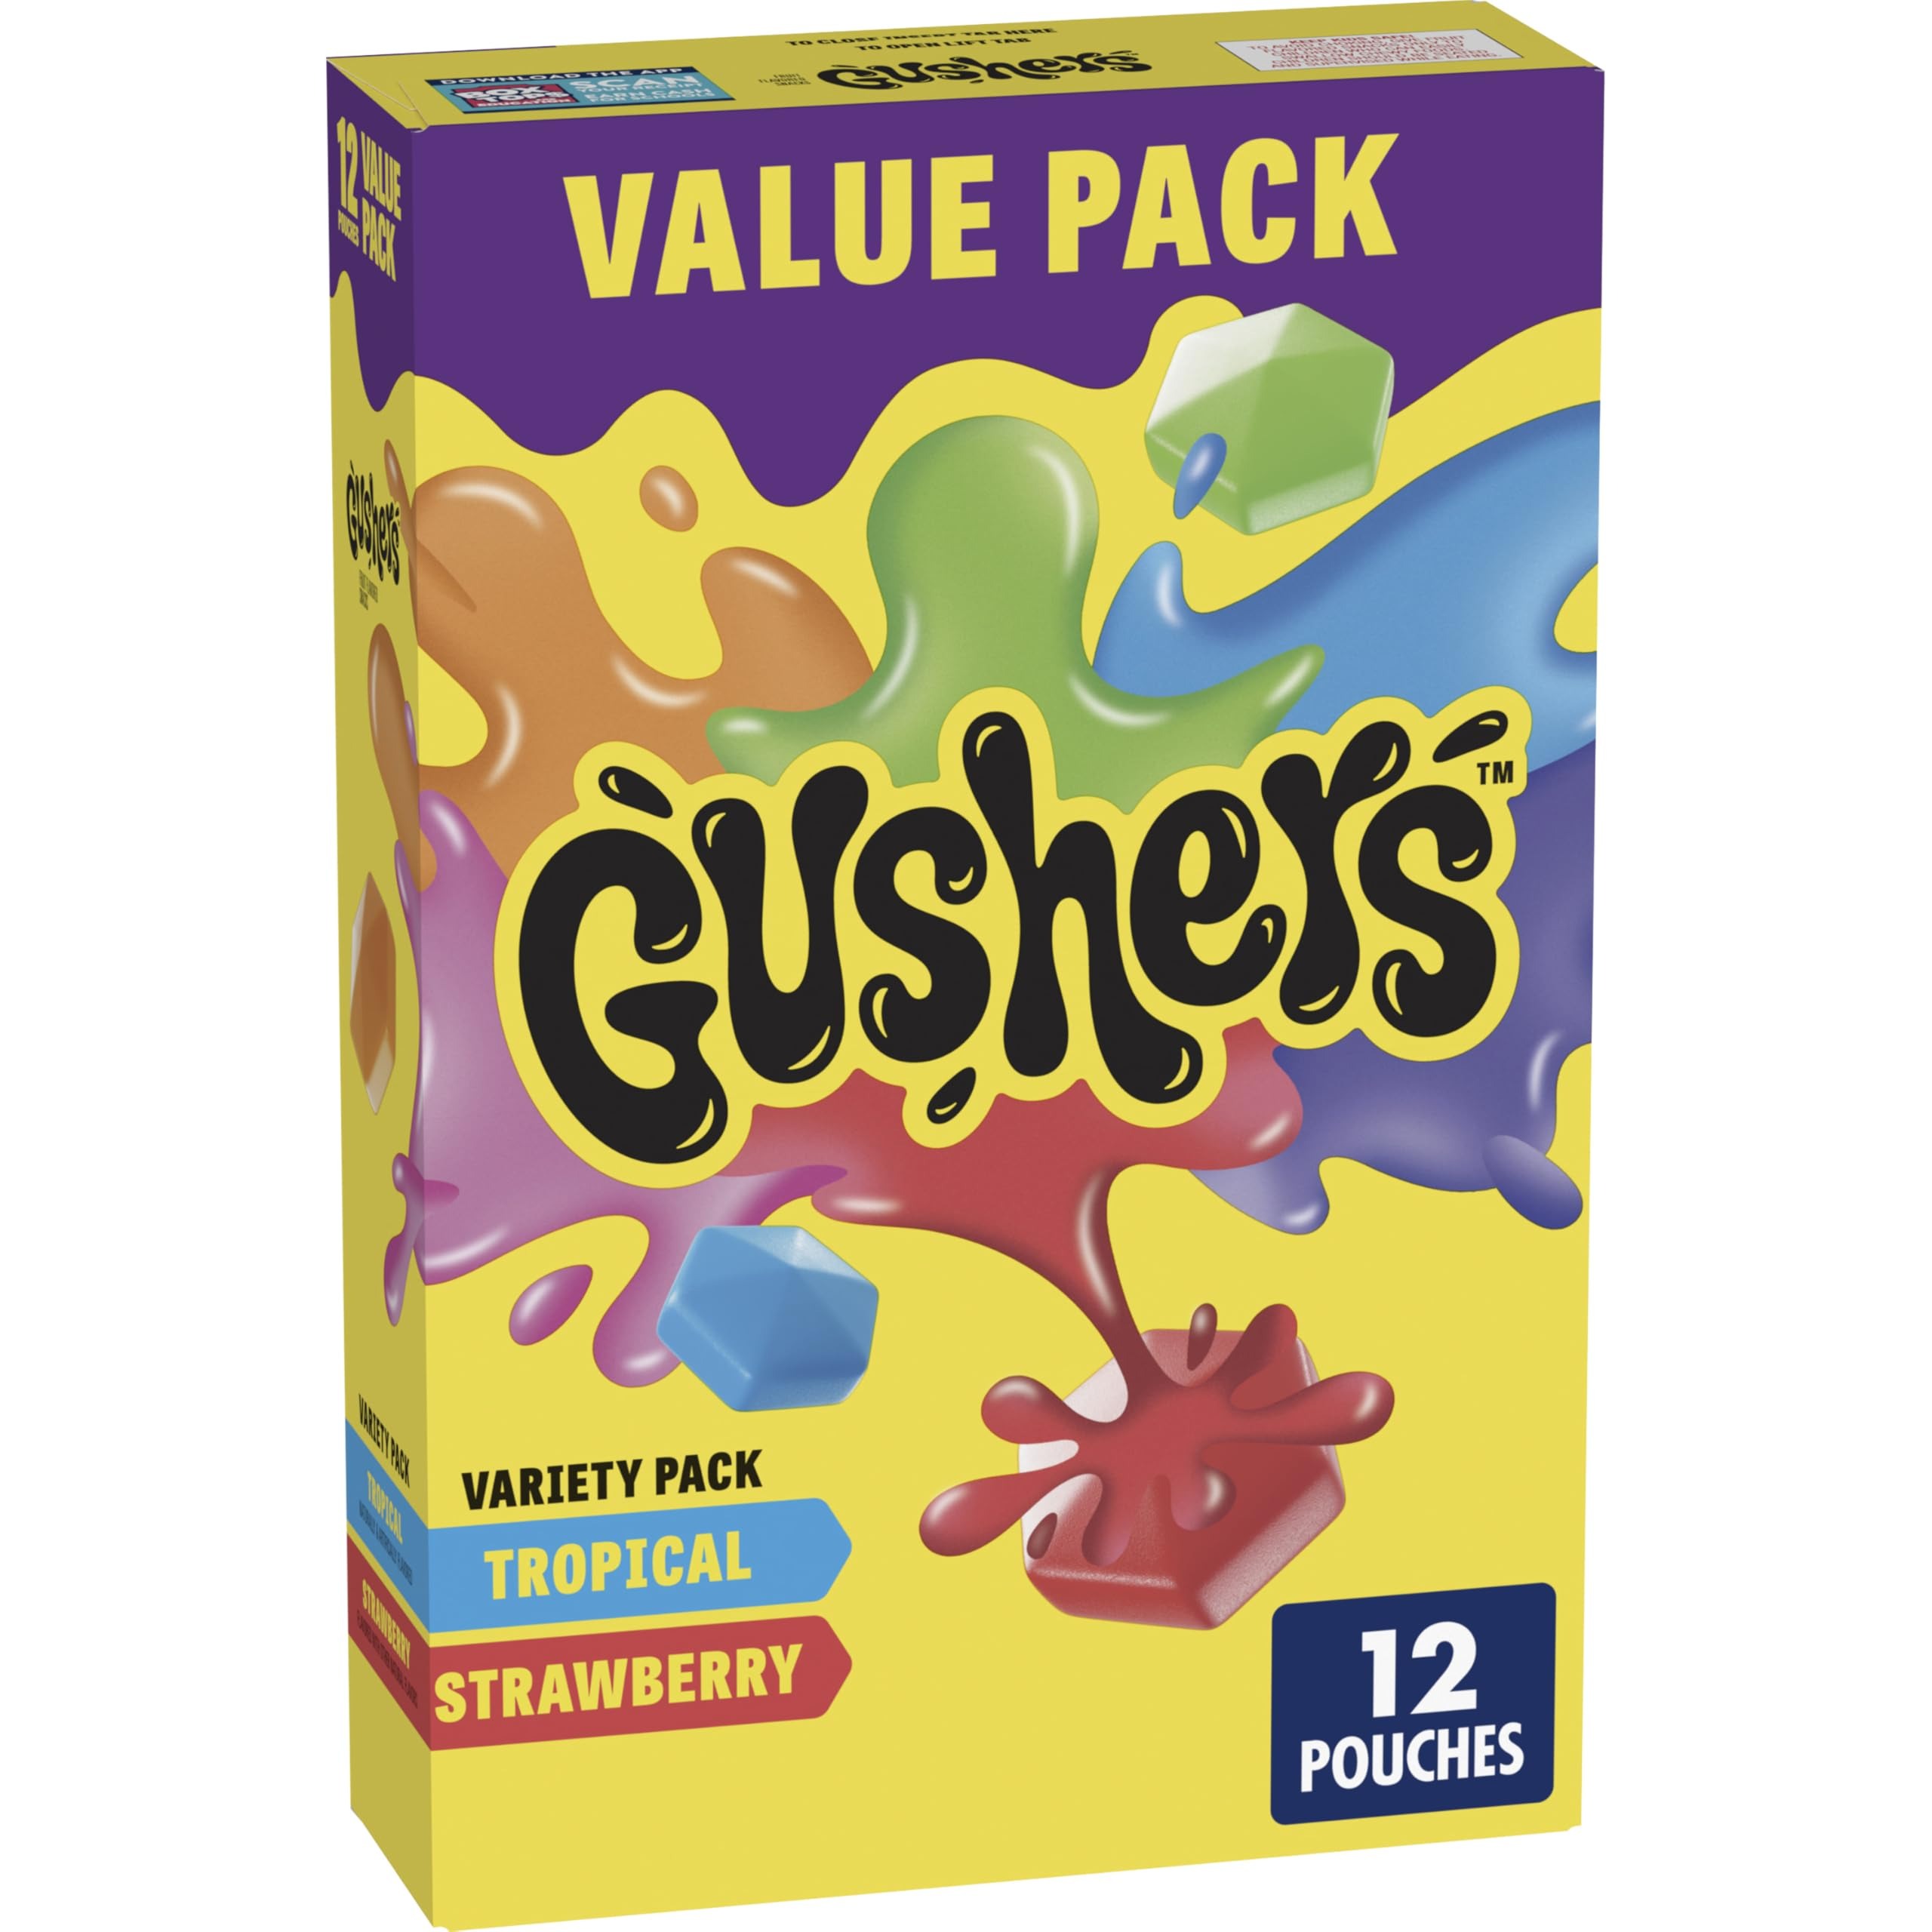
Item Name: Gushers Fruit Flavored Snacks, Strawberry and Tropical Flavors, 12 ct
Bullet Point 1: FRUIT FLAVORED SNACKS: Enjoy delicious Gushers Fruit Flavored Snacks in Strawberry and Tropical flavors; Variety Pack bursting with yummy liquid
Bullet Point 2: FUN KIDS SNACK: These individually wrapped snack bags are the perfect treat to include in a packed school lunch box
Bullet Point 3: GLUTEN FREE: Tasty gummy treats made without gluten or gelatin; Each serving is a good source of vitamin C
Bullet Point 4: ON-THE-GO SNACK: These bulk Fruit Flavored Snacks are the perfect addition to your pantry and a snack every member of the family will love
Bullet Point 5: CONTAINS: One 9.6 oz box of Gushers Tropical and Strawberry Fruit Flavored Snacks; Twelve 0.8 oz pouches
Value: 9.6
Unit: Ounce

Price: 6.24